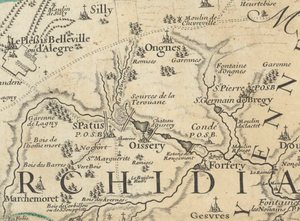
Oissery et ses environs, seigneurie des Barres.
Oissery est une commune française située dans le département de Seine-et-Marne en région Île-de-France.
Jean des Barres, dit « d'Oissery », né possiblement vers 1230 et mort en 1289 est un chevalier et croisé français.